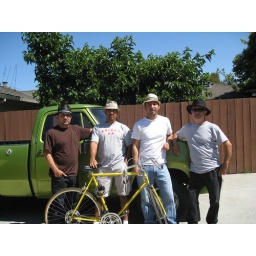
Yellow Schwinn, all original, authentic parts against my dad's ninja turtle green repainted Chevy